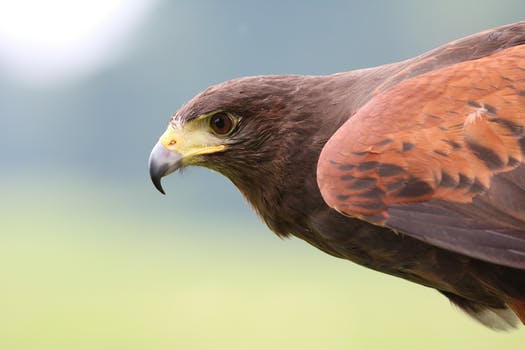
Label: No Watermark